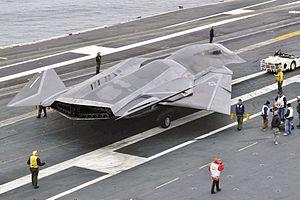
Furtif est un film américain réalisé par Rob Cohen, sorti en 2005.